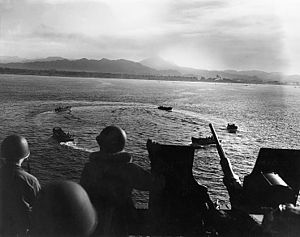
Stillehavskrigen / Krigens forløb / 1943 / Kampen om Bougainville
Kredsende amerikanske landgangsbåde ud for Kap Torokina ved landgangen på Bougainville
Stillehavskrigen er en samlet betegnelse for de krige, der opstod som et resultat af Japans ekspansionspolitik i 1930'erne og 1940'erne. Stillehavskrigen foregik dels i Kina og Sydøstasien, dels i store dele af Stillehavsområdet. Fra 1941 blev krigen en del af 2. verdenskrig.